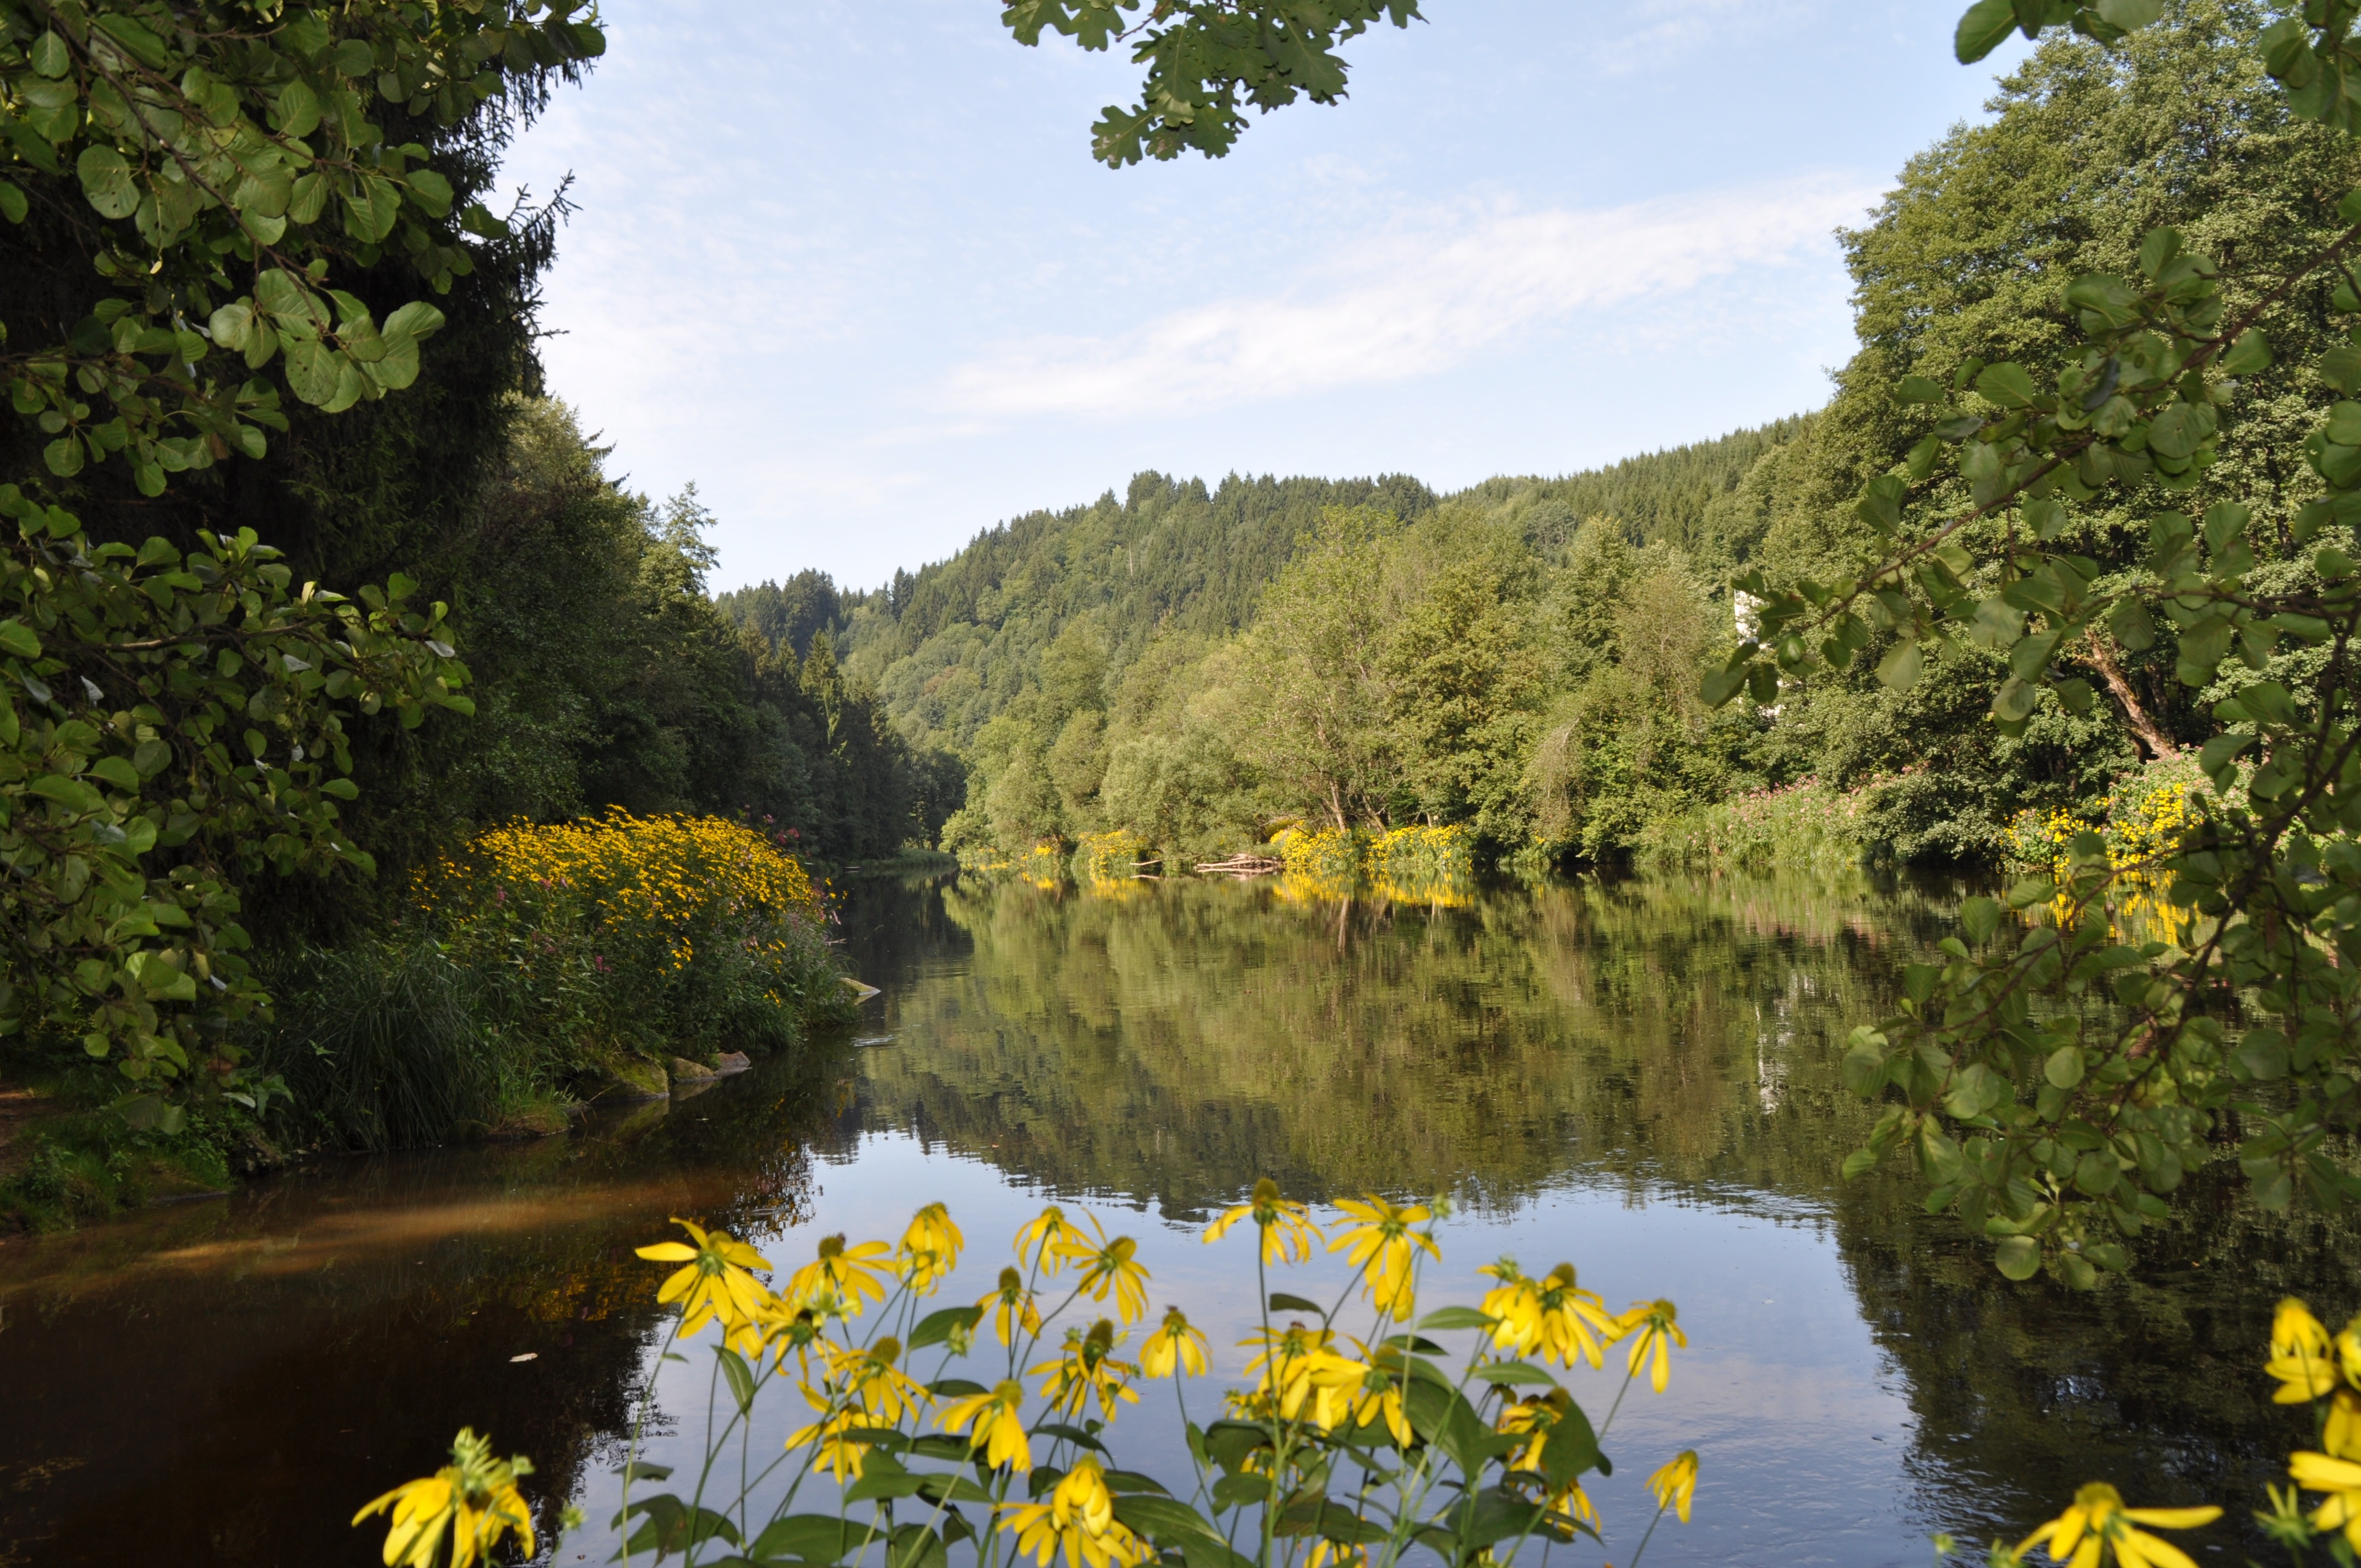
tree, water, wilderness, meadow, leaf, flower, lake, river, pond, stream, autumn, garden, waterway, ecosystem, ilz